Munich–Buchloe railway

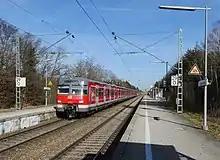
Class 420 S-Bahn set in Schöngeising (2021)

The Trans Europ Express (TEE) "Bavaria" service was established for the 1969/70 winter timetable on the route between Munich and Zürich. In 1977, the "Bavaria" was no longer listed as a TEE, but instead operated as D 276/277, which now offered both classes of travel.